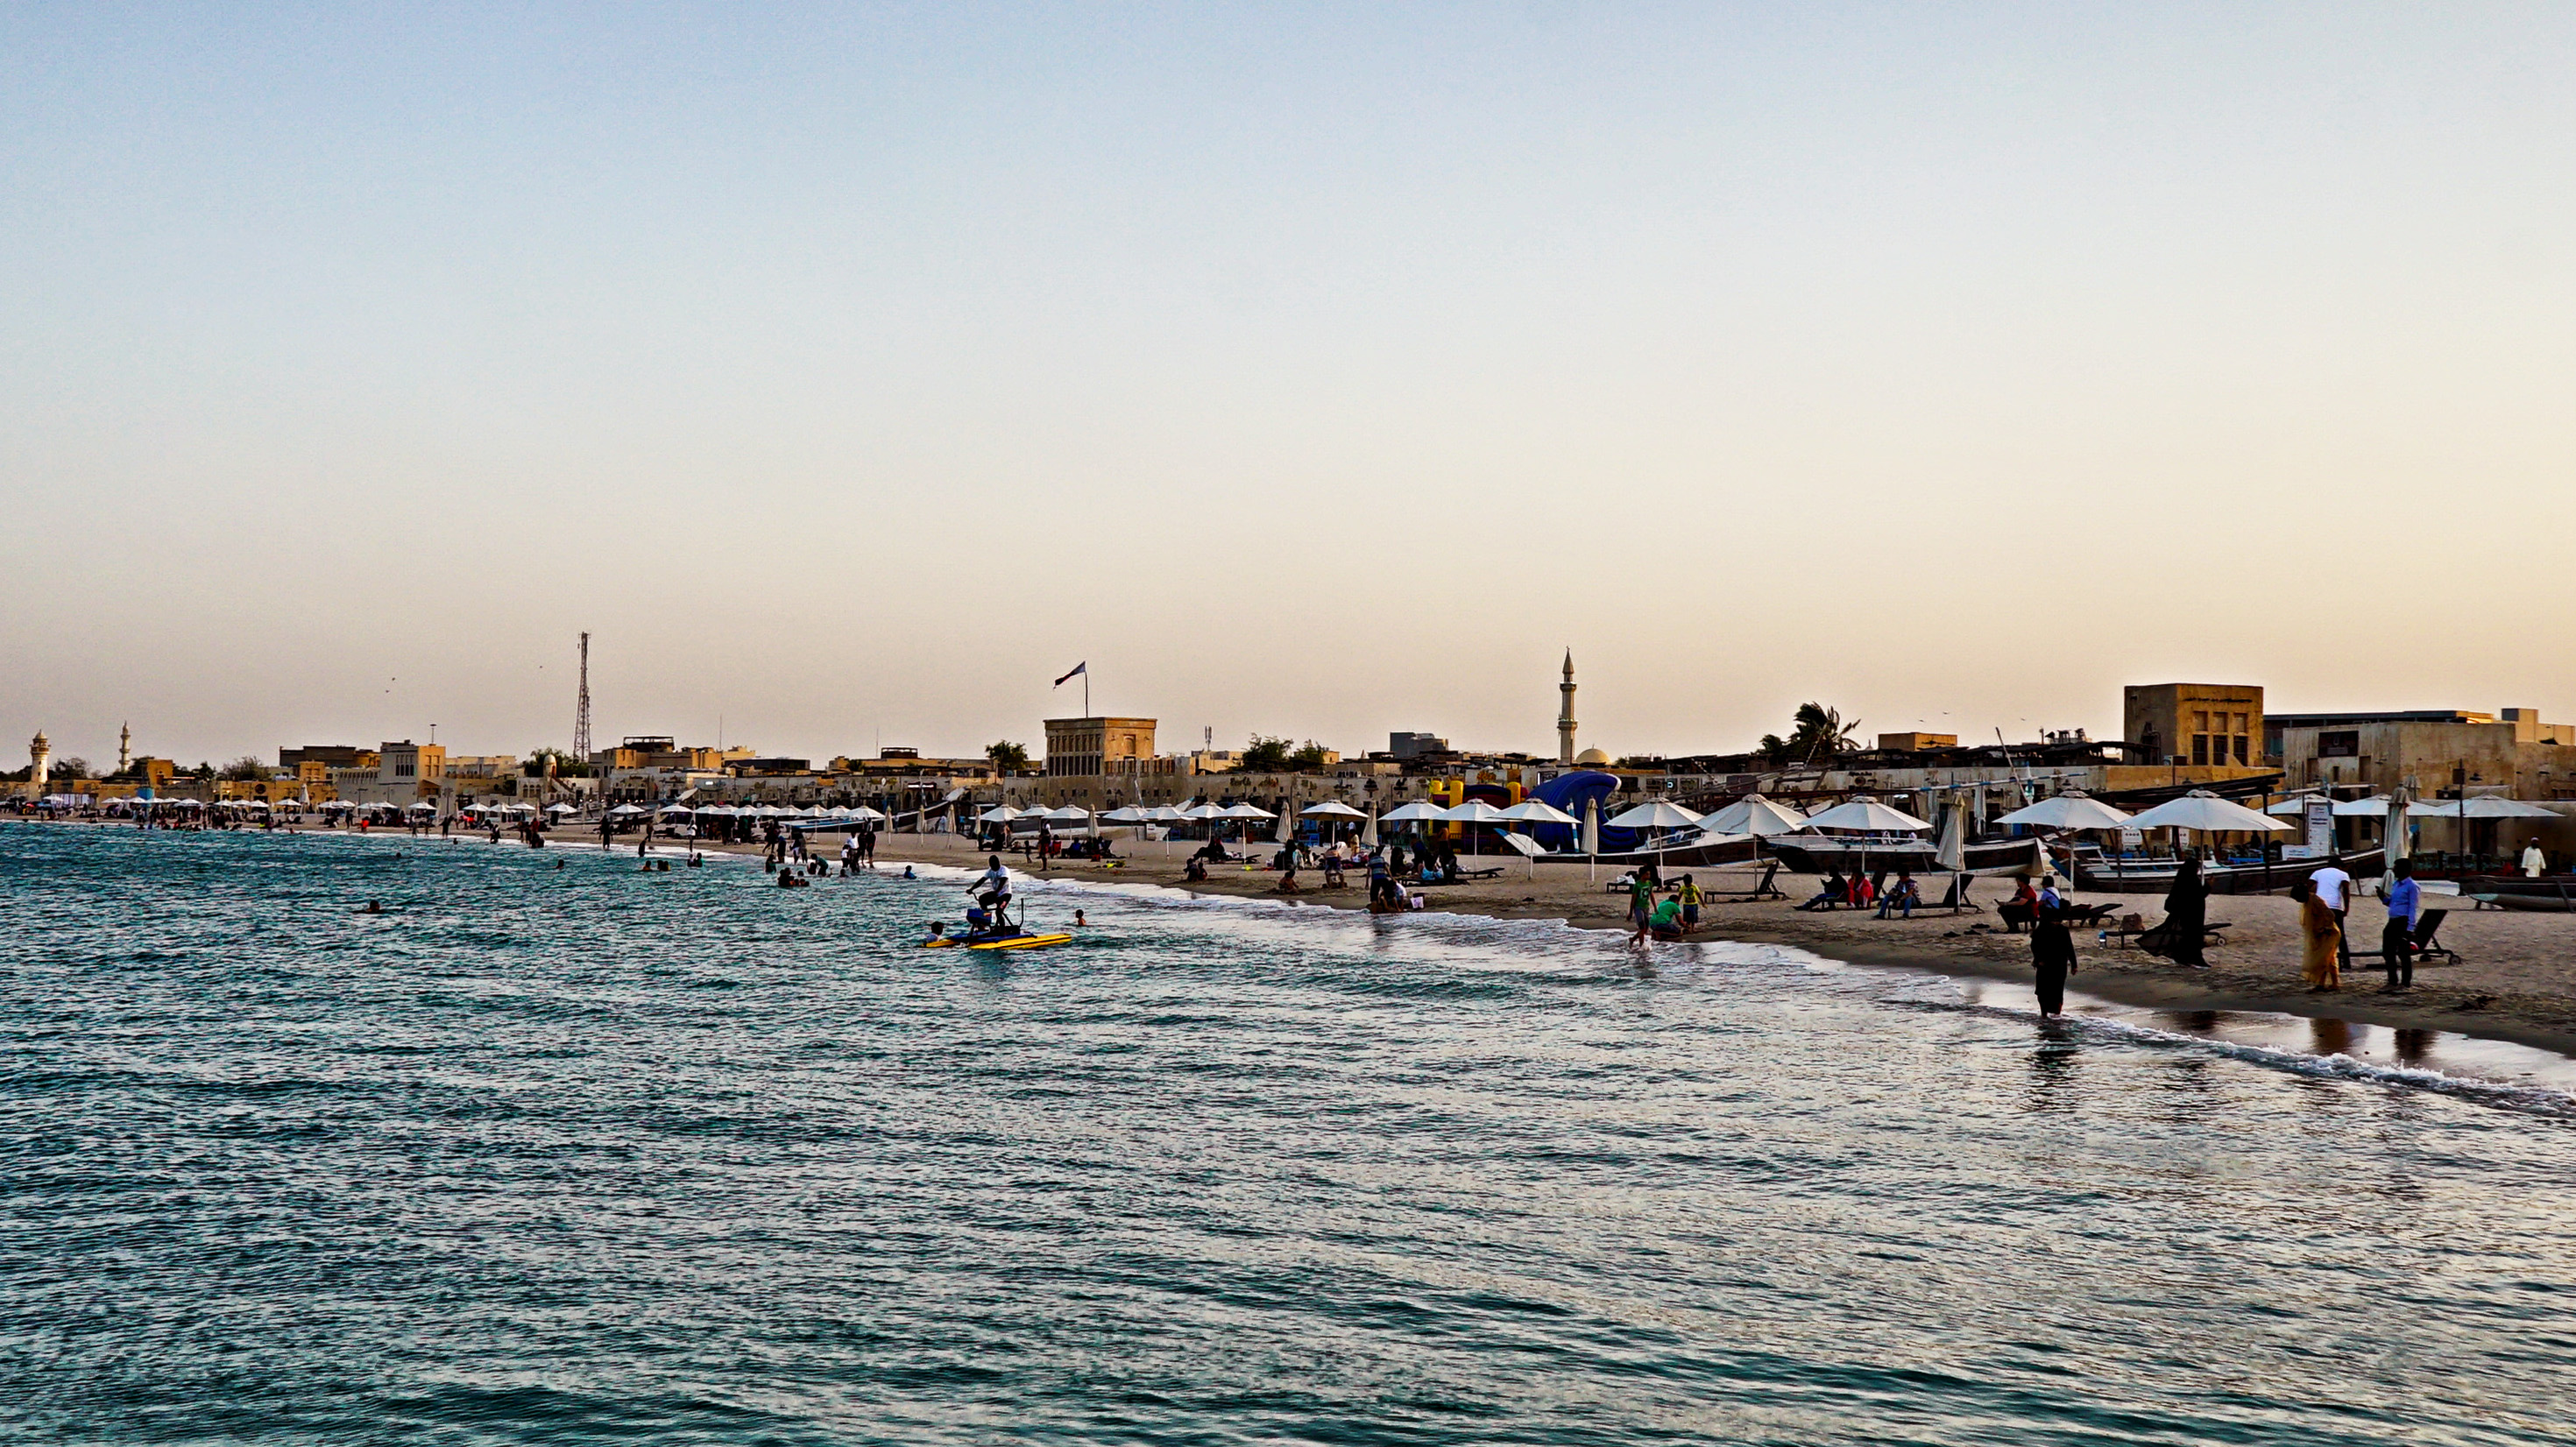
sea, sky, water, waterway, pier, beach, coast, ocean, vacation, city, tourism, horizon, dock, vehicle, harbor, river, boat, port, nonbuilding structure, channel, marina